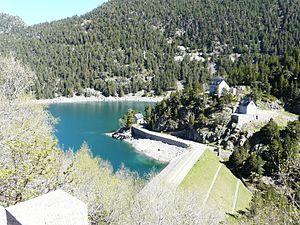
Le barrage d'Orédon vu du sud, Aragnouet, Hautes-Pyrénées, France. Toute la zone située au-delà des maisons se trouve sur l'enclave de la commune de Saint-Lary-Soulan.
Le lac d'Orédon est un lac de barrage des Pyrénées françaises de 46 hectares situé à une altitude de 1 849 mètres.